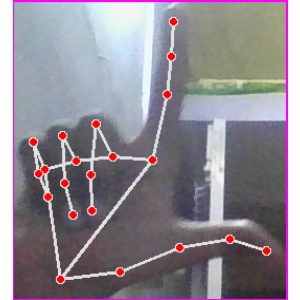
अक्षर: ल